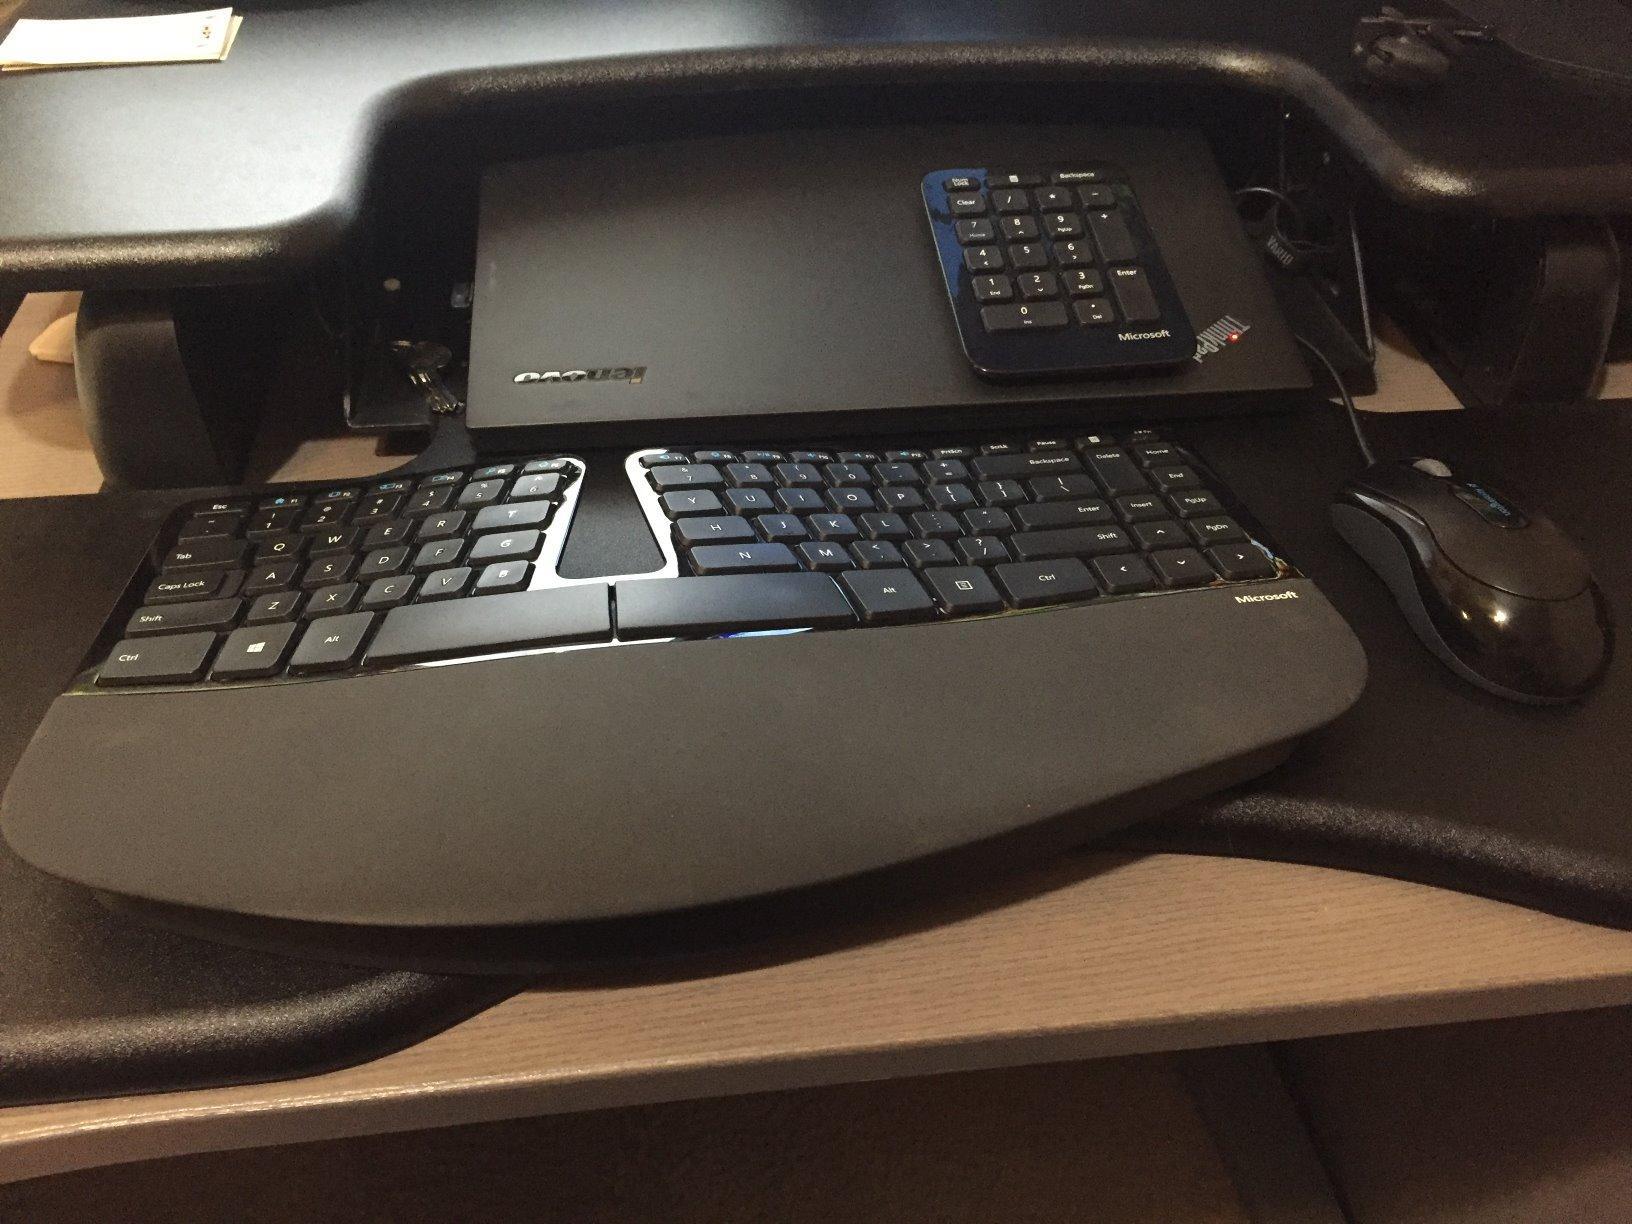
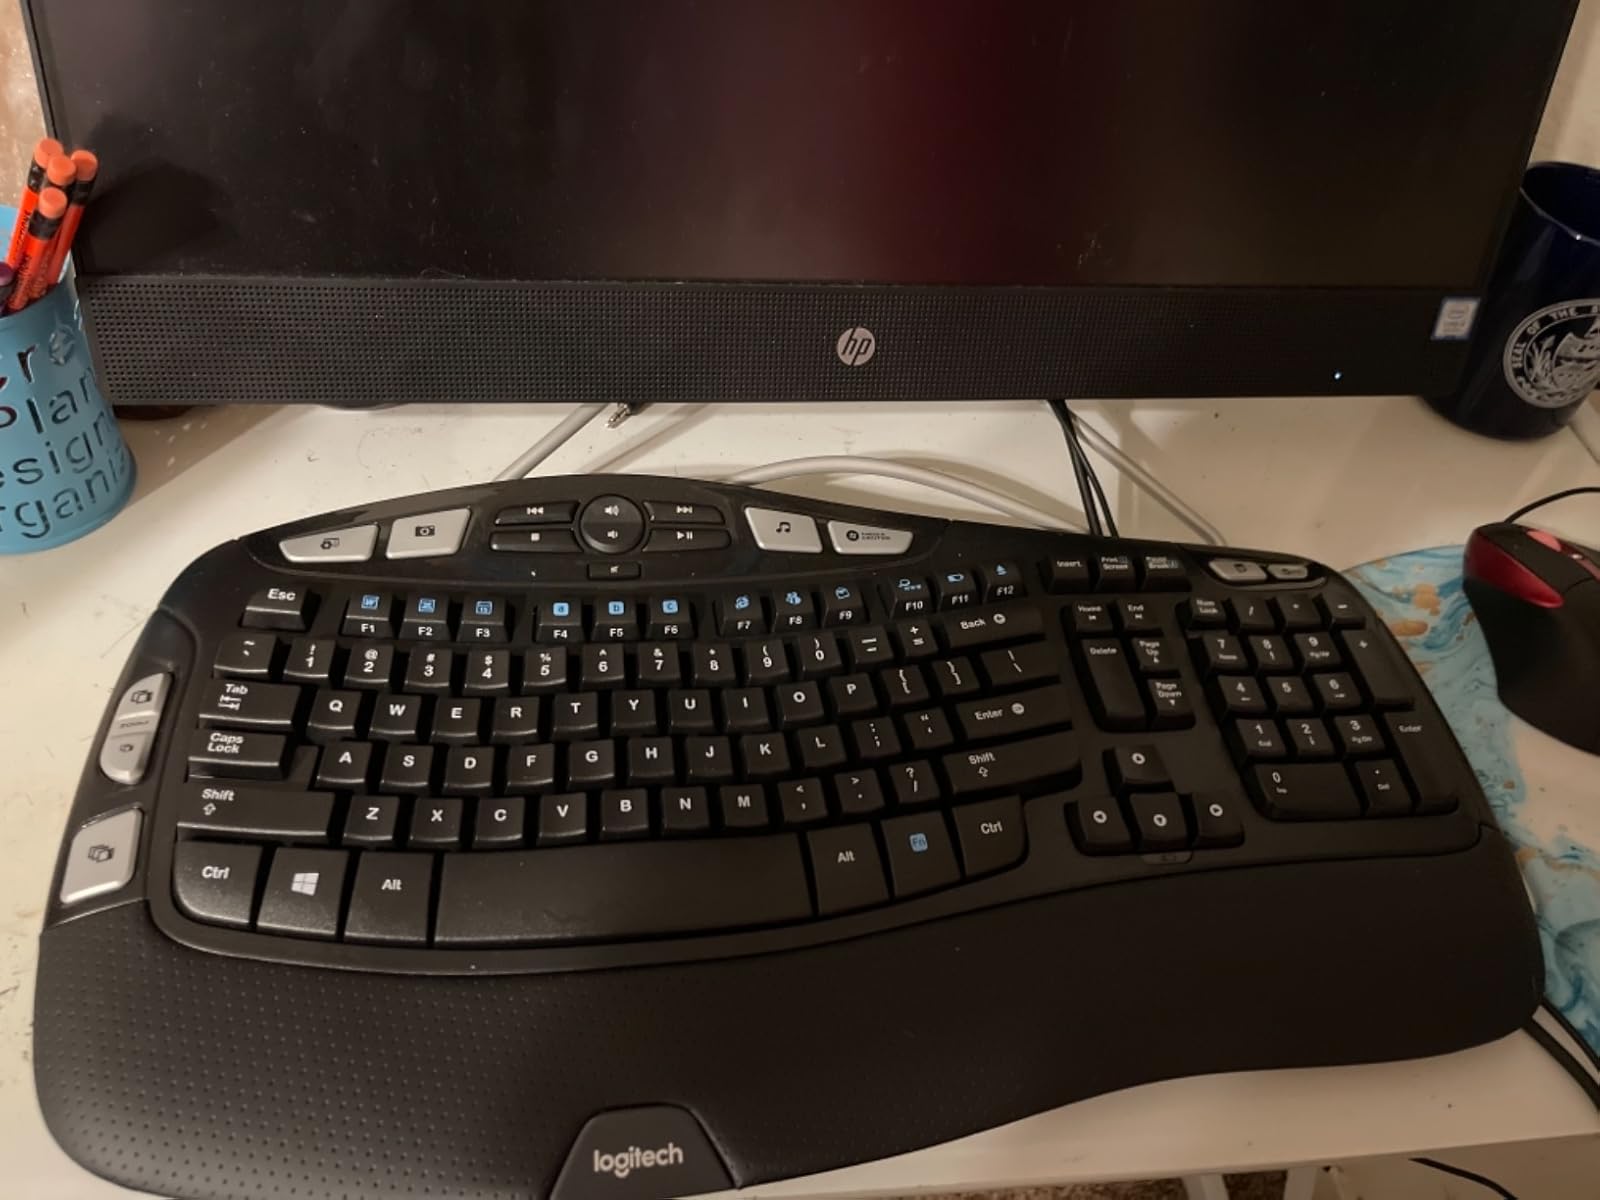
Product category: keyboard
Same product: no